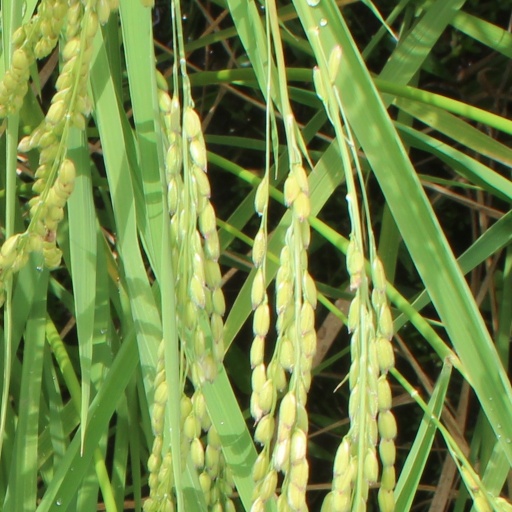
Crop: rice